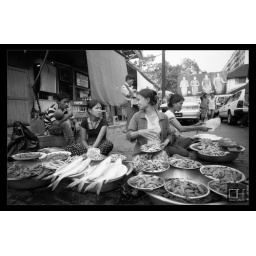
A small fish market in Yangoon streets